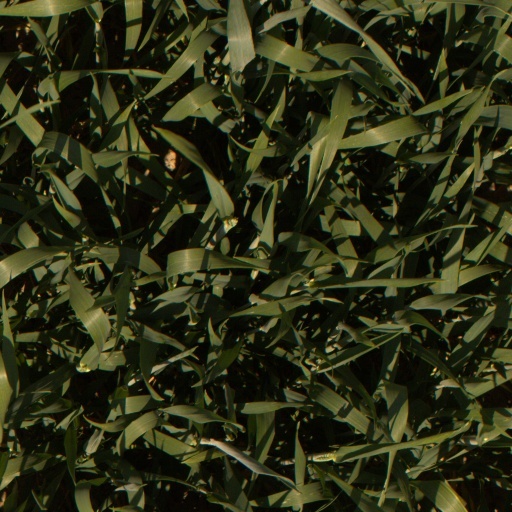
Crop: wheat